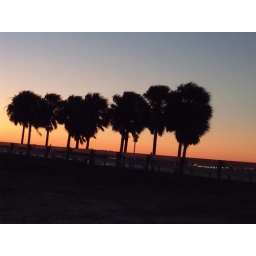
palm trees against the dawn sky